Cody Ross

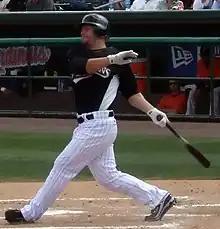
Ross with the Florida Marlins in 2008 spring training

Ross began 2008 platooning with Amézaga again in center field, though Amézaga was eventually replaced by Jacque Jones as Ross's centerfield partner. Ross played against left-handed pitchers as Amézaga and Jones faced right-handers. Ross struggled in April, batting .159 with no home runs and two RBI. After receiving a text message from his father at the beginning of May saying he would improve, Ross declared that he was restarting his season and had 10 home runs and 18 RBI in the month. During the month, Ross had a stretch where nine out of 10 hits were home runs, becoming the first player to have a streak of that sort since Mark McGwire in 2001. On May 14, he hit a game-tying three-run ninth inning home run against Francisco Cordero in a 10-inning, 7–6 loss to the Reds. Then, on June 7 he hit a game-winning three-run home run in the bottom of the ninth inning against Cordero to give the Marlins an 8–7 victory over the Reds. Jones was designated for assignment on June 11, putting Ross in sole control of centerfield. In a four-game series with the Colorado Rockies from July 3 through 6, Ross had 15 RBI, becoming the first player to have that many in a four-game series since Carlton Fisk in 1977. Fourteen of those RBI came from July 4 through 6, the most in a three-game span since Sammy Sosa had 16 in 2002. In 145 games (461 at bats), Ross hit .260 with 120 hits, 29 doubles, 22 home runs, and 73 RBI.